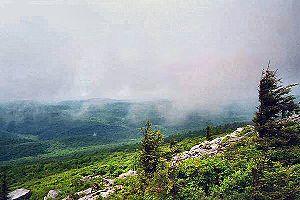
Le Spruce Knob est le sommet de Spruce Mountain dans le comté de Pendleton en Virginie-Occidentale, aux États-Unis.